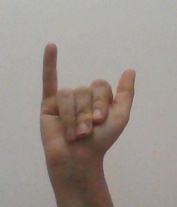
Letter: ya